Los Angeles National Cemetery

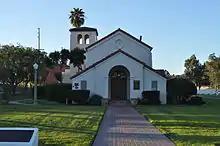
Bob Hope Veterans Chapel, with a plaque honoring Hope shown on the wall by the chapel's entrance

The Los Angeles National Cemetery is a United States National Cemetery in the Sawtelle unincorporated community of the West Los Angeles neighborhood in Los Angeles County, California.